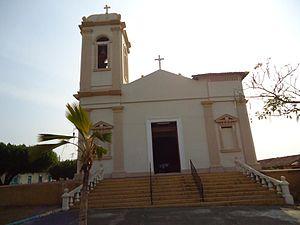
León est une ville et un département du Nicaragua. C'est la deuxième plus grande ville du pays après Managua la capitale. Son nom complet en espagnol, acquis lors de la colonisation, est Santiago de los Caballeros de León, mais ce dernier est rarement utilisé.